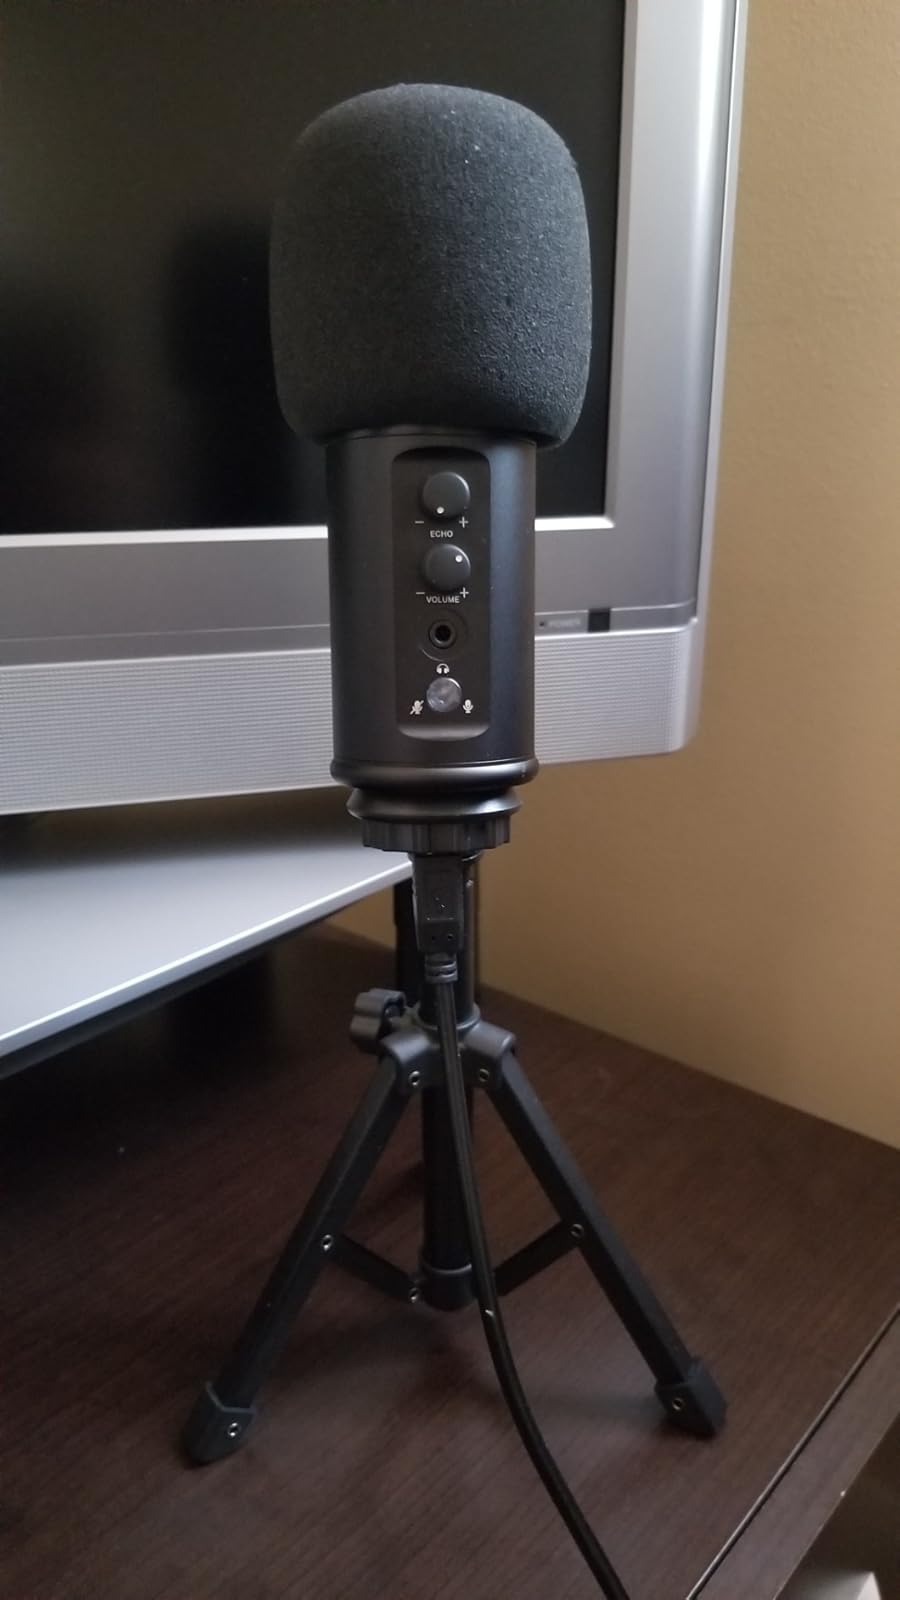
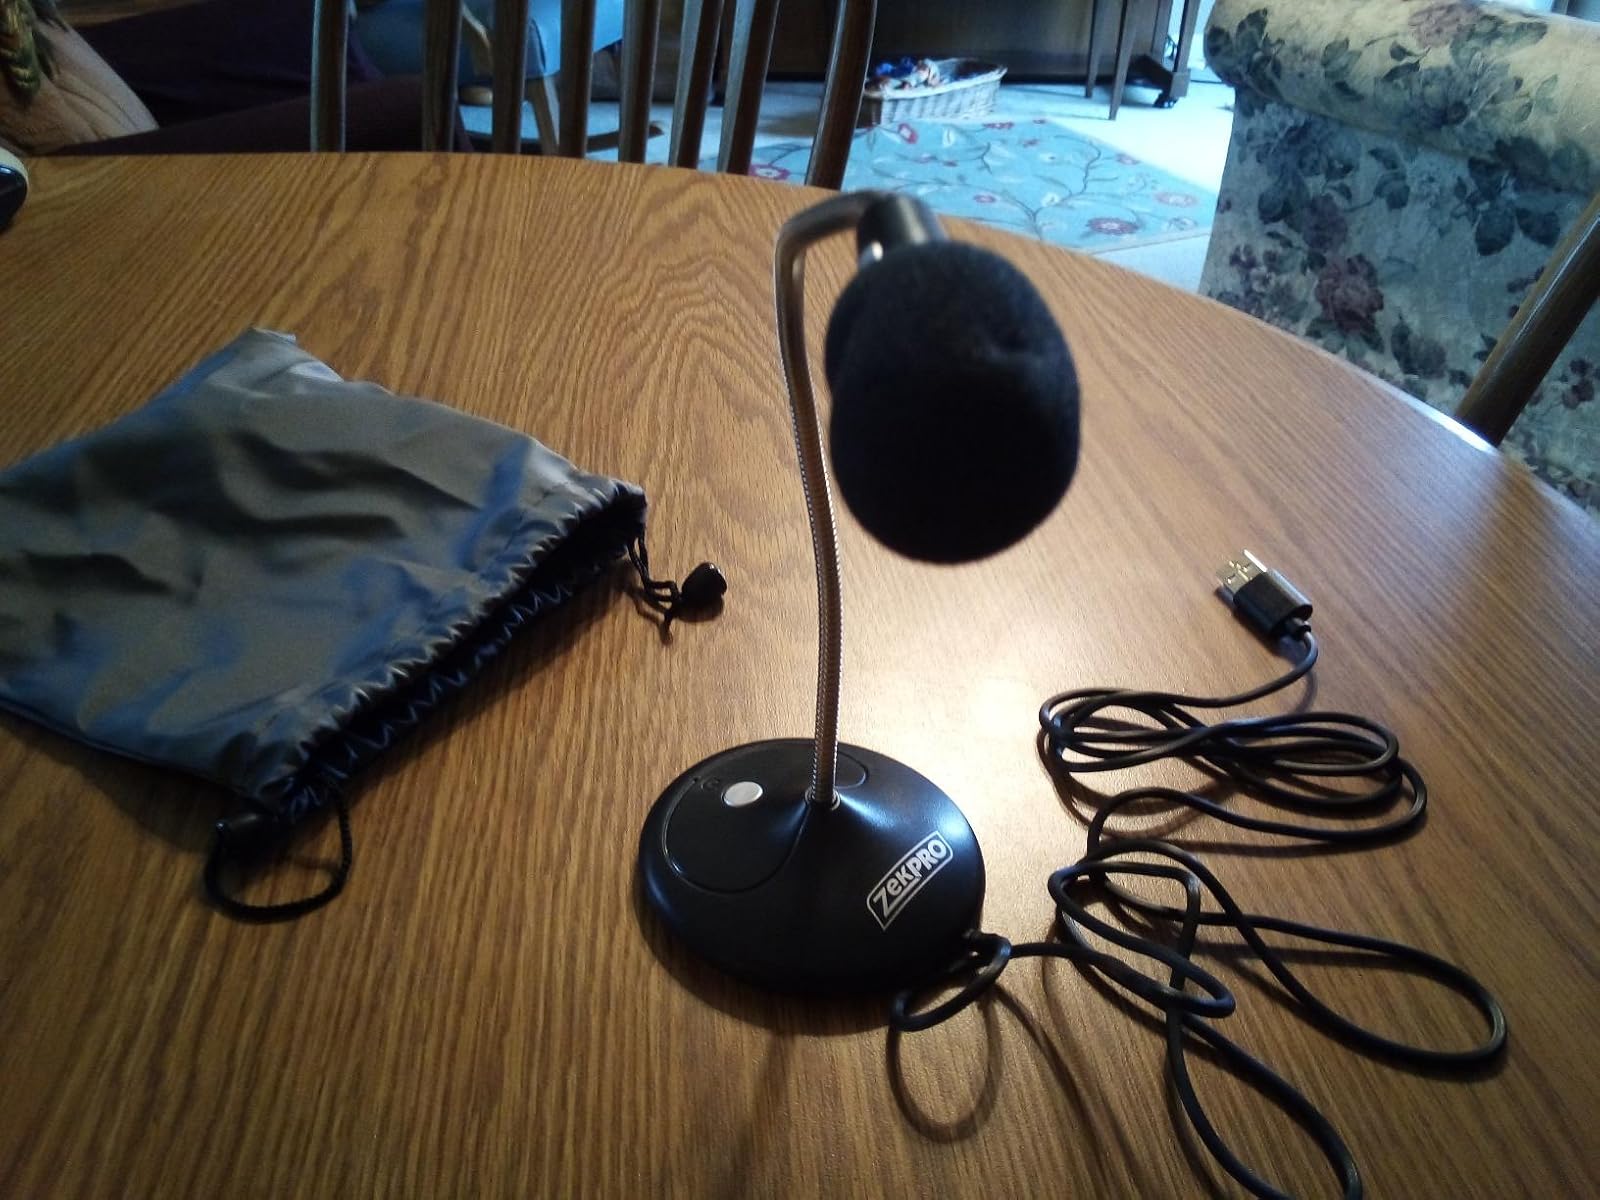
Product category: microphone
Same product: no